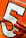
Number: 5